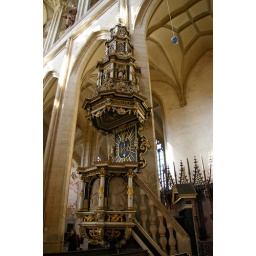
Pulpet in silver and blue